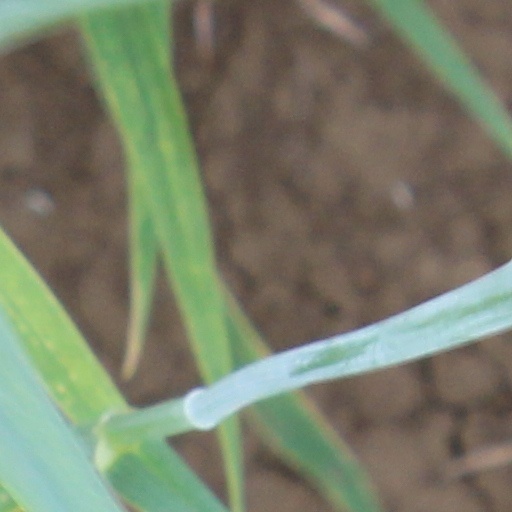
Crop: wheat